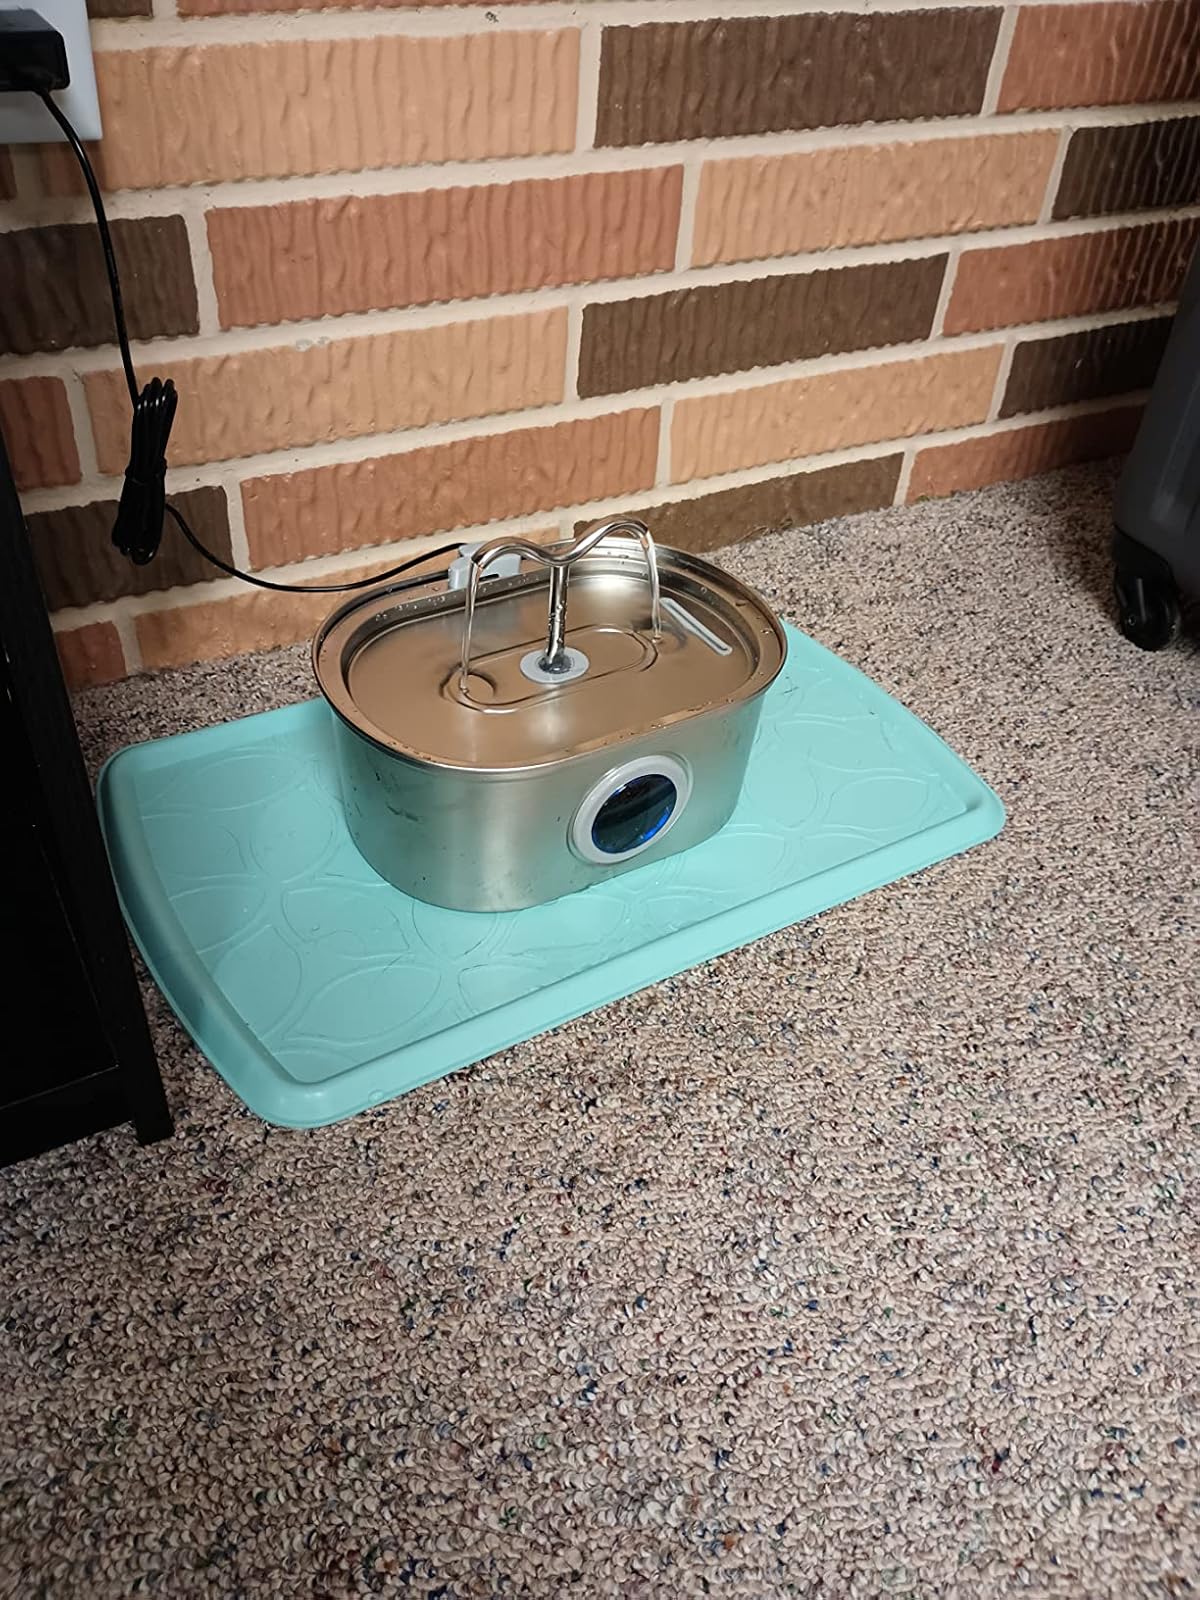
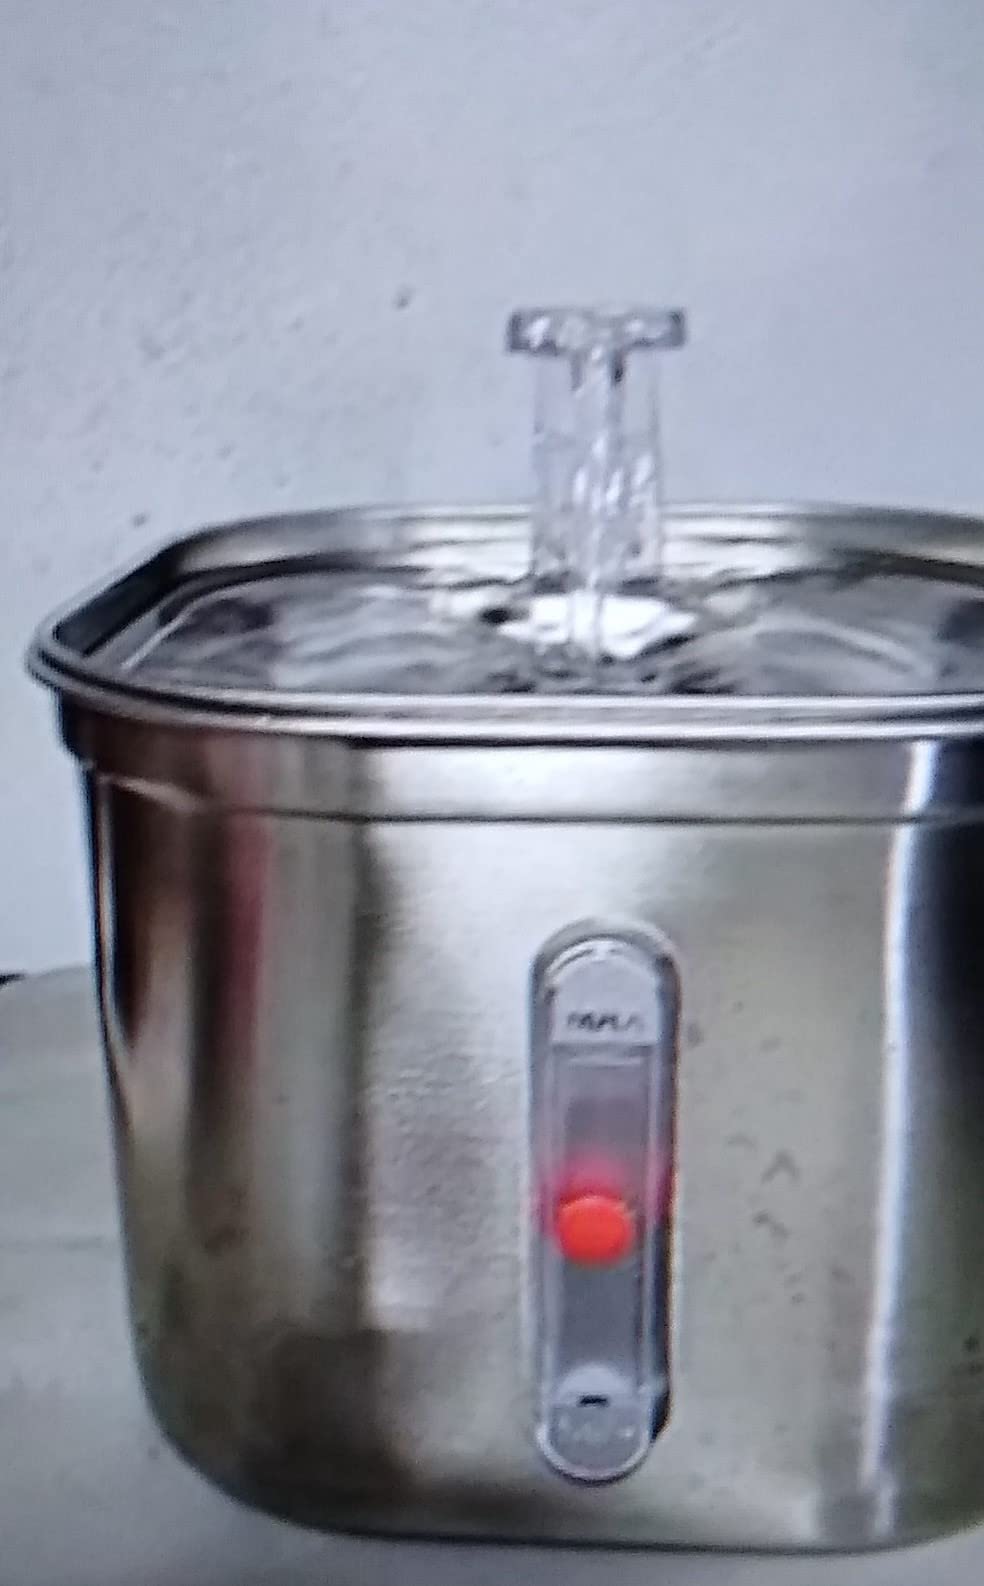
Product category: items_bowl
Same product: no